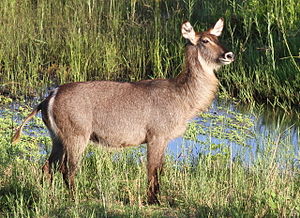
Vandbuk
En hun af vandbukken
En hun af vandbukken
Vandbukken, også kaldet ellipsevandbuk, er en stor antilope, der er vidt udbredt i det subsahariske Afrika. Den skjuler sig undertiden i vandet, så kun næseborene er over vandoverfladen.